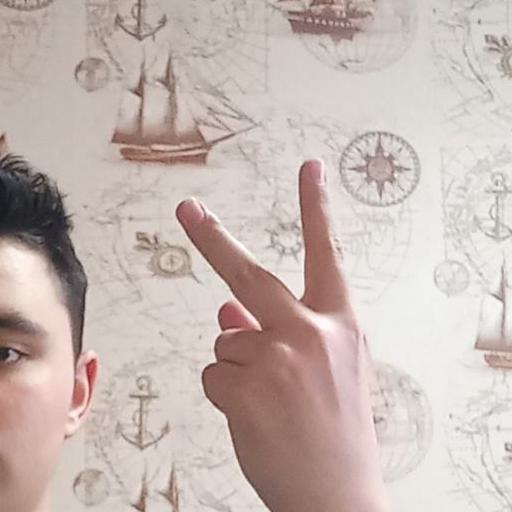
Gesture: peace_inverted